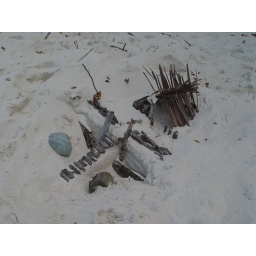
Someone had built a little fort in the white sand beach at the end of the hike.